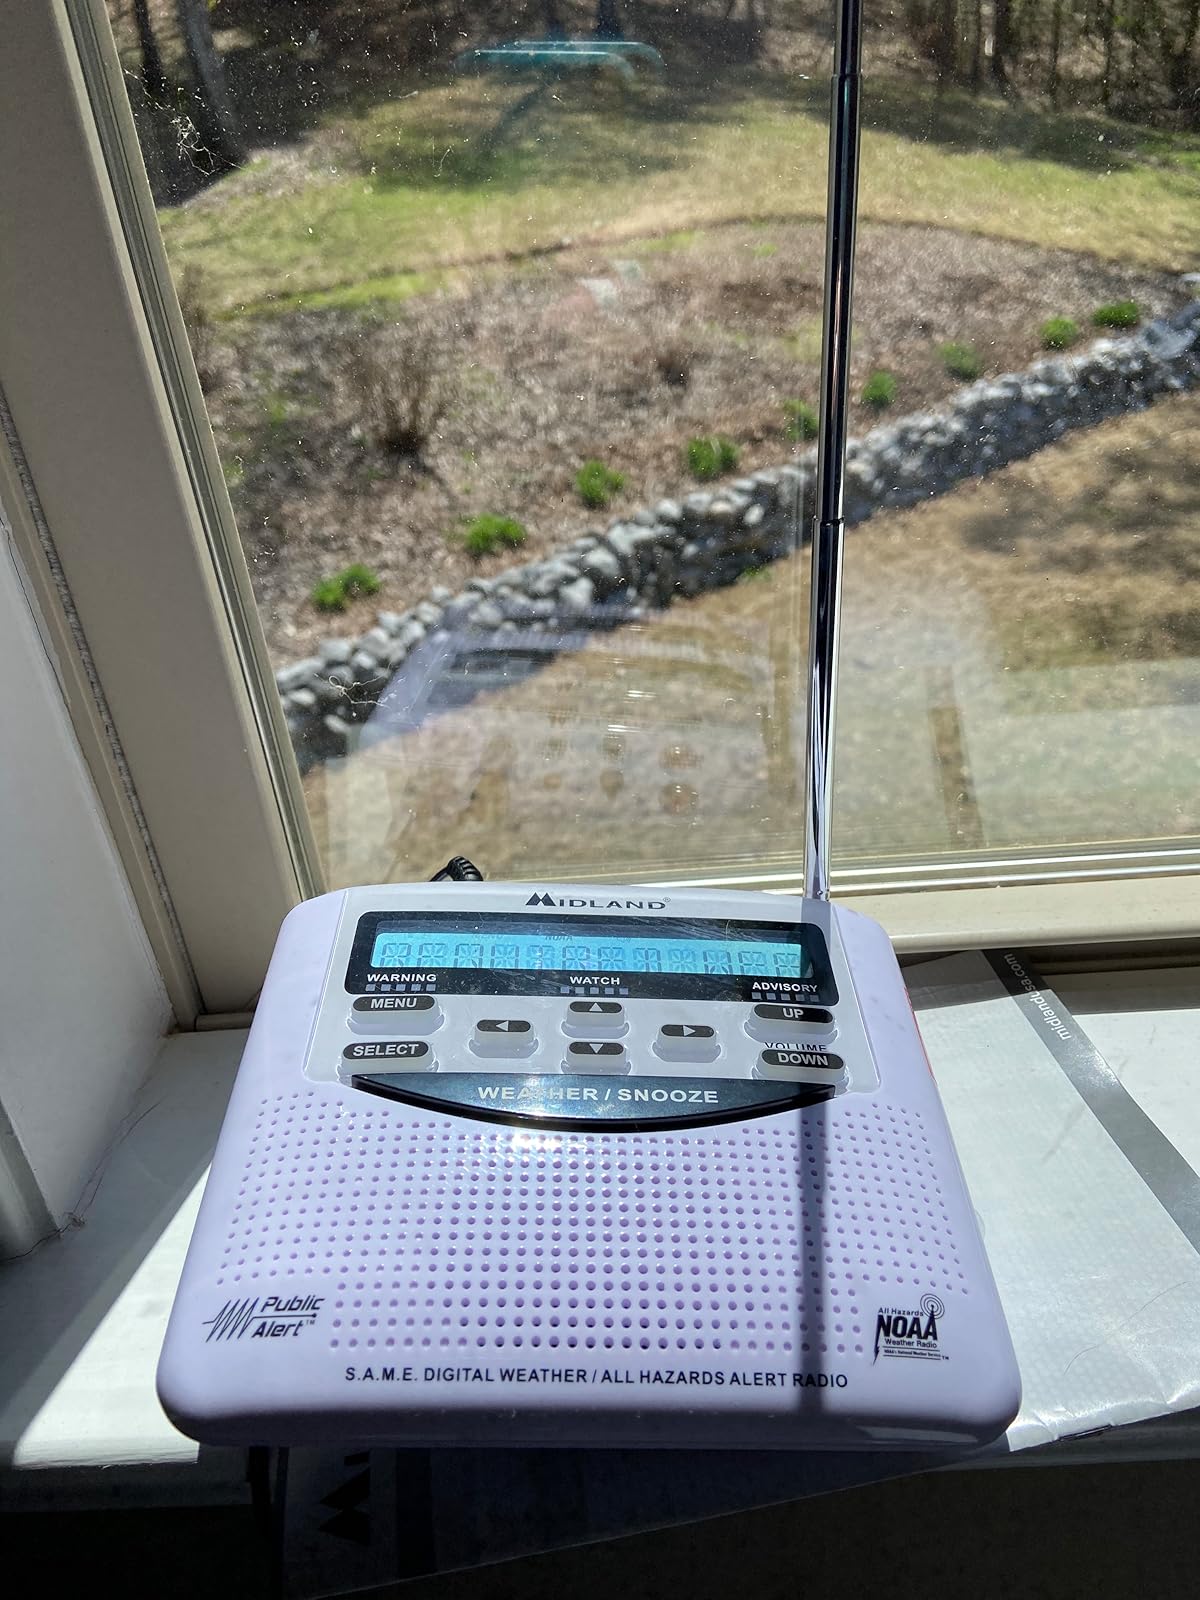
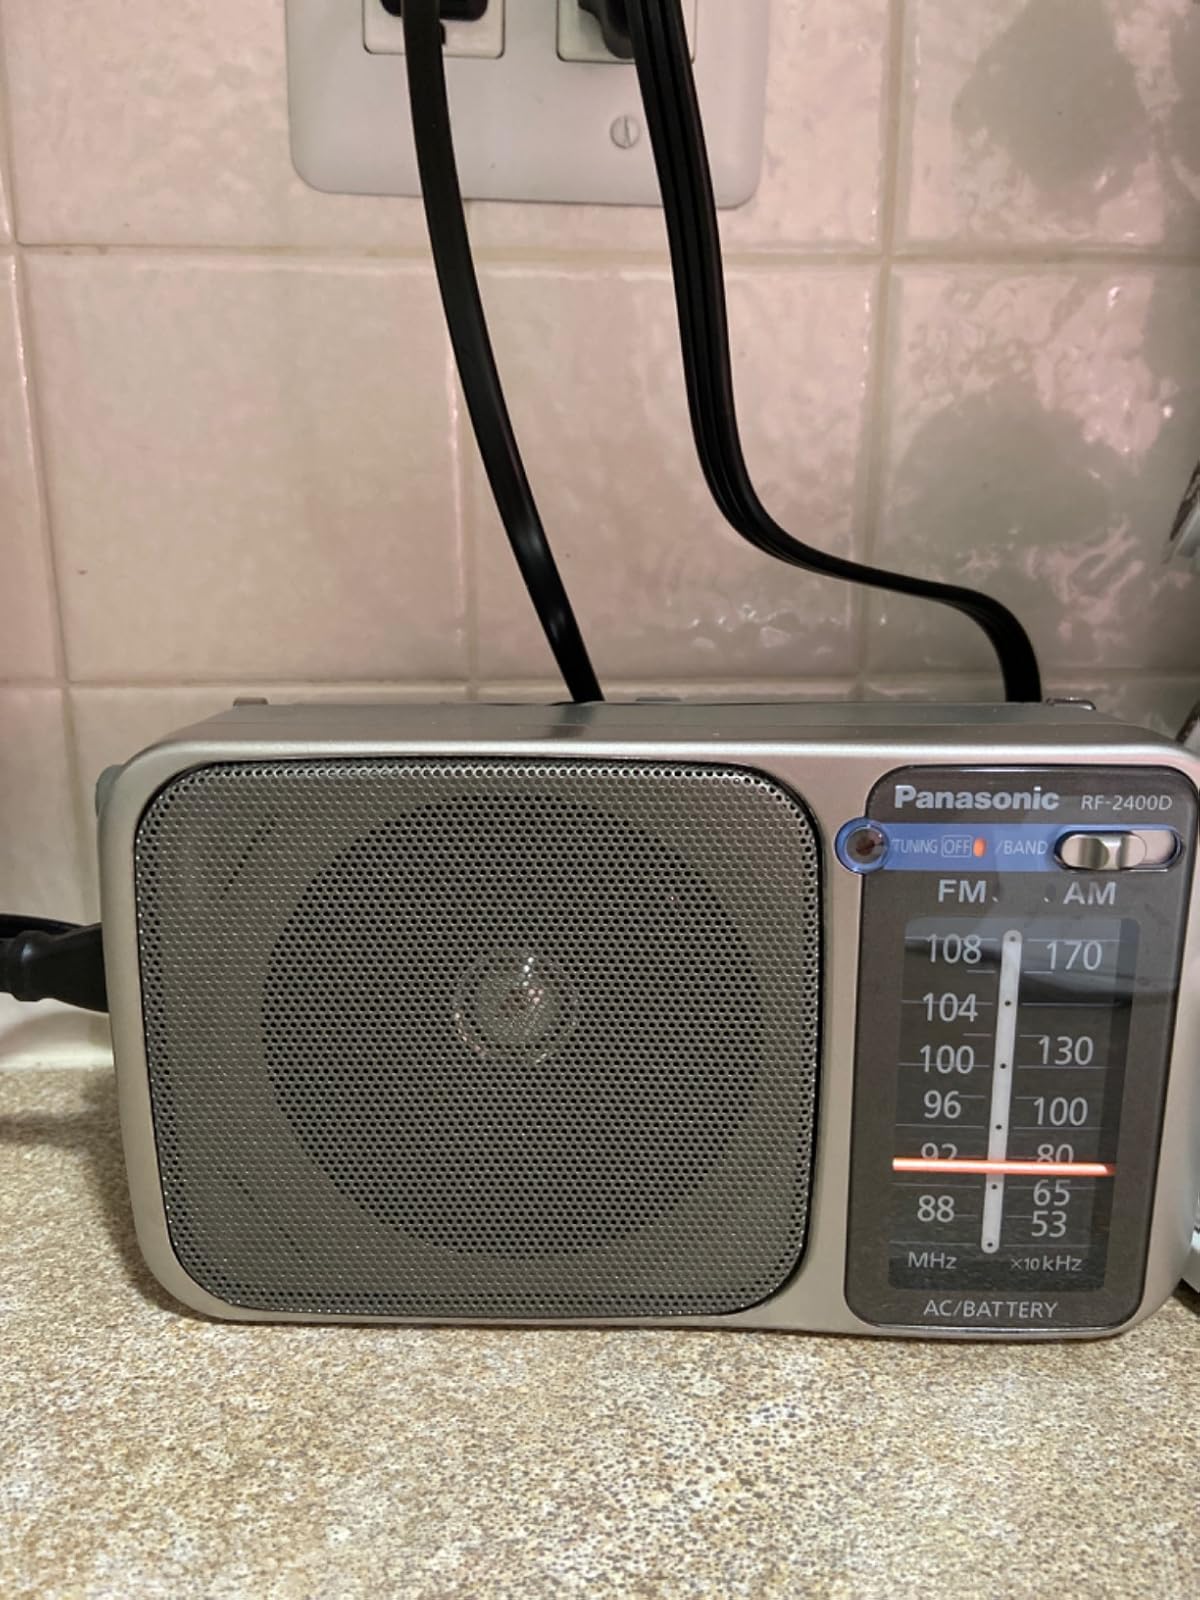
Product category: radio
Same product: no